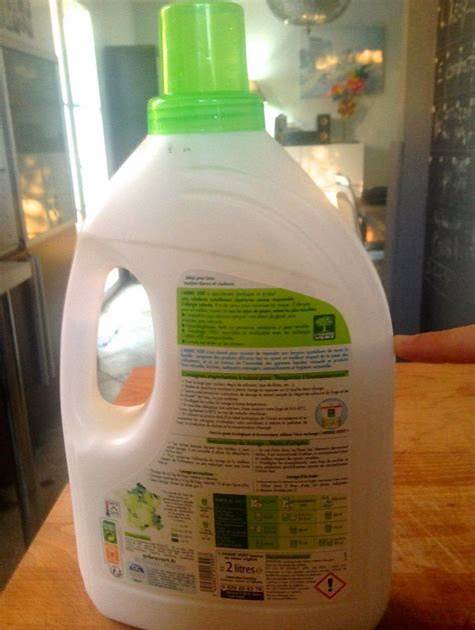
Waste category: plastic